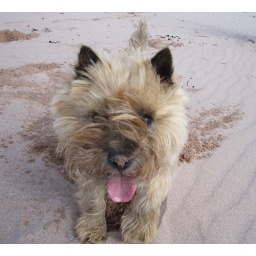
Friends dog enjoying the sand on a beach in the Scotish Highlands